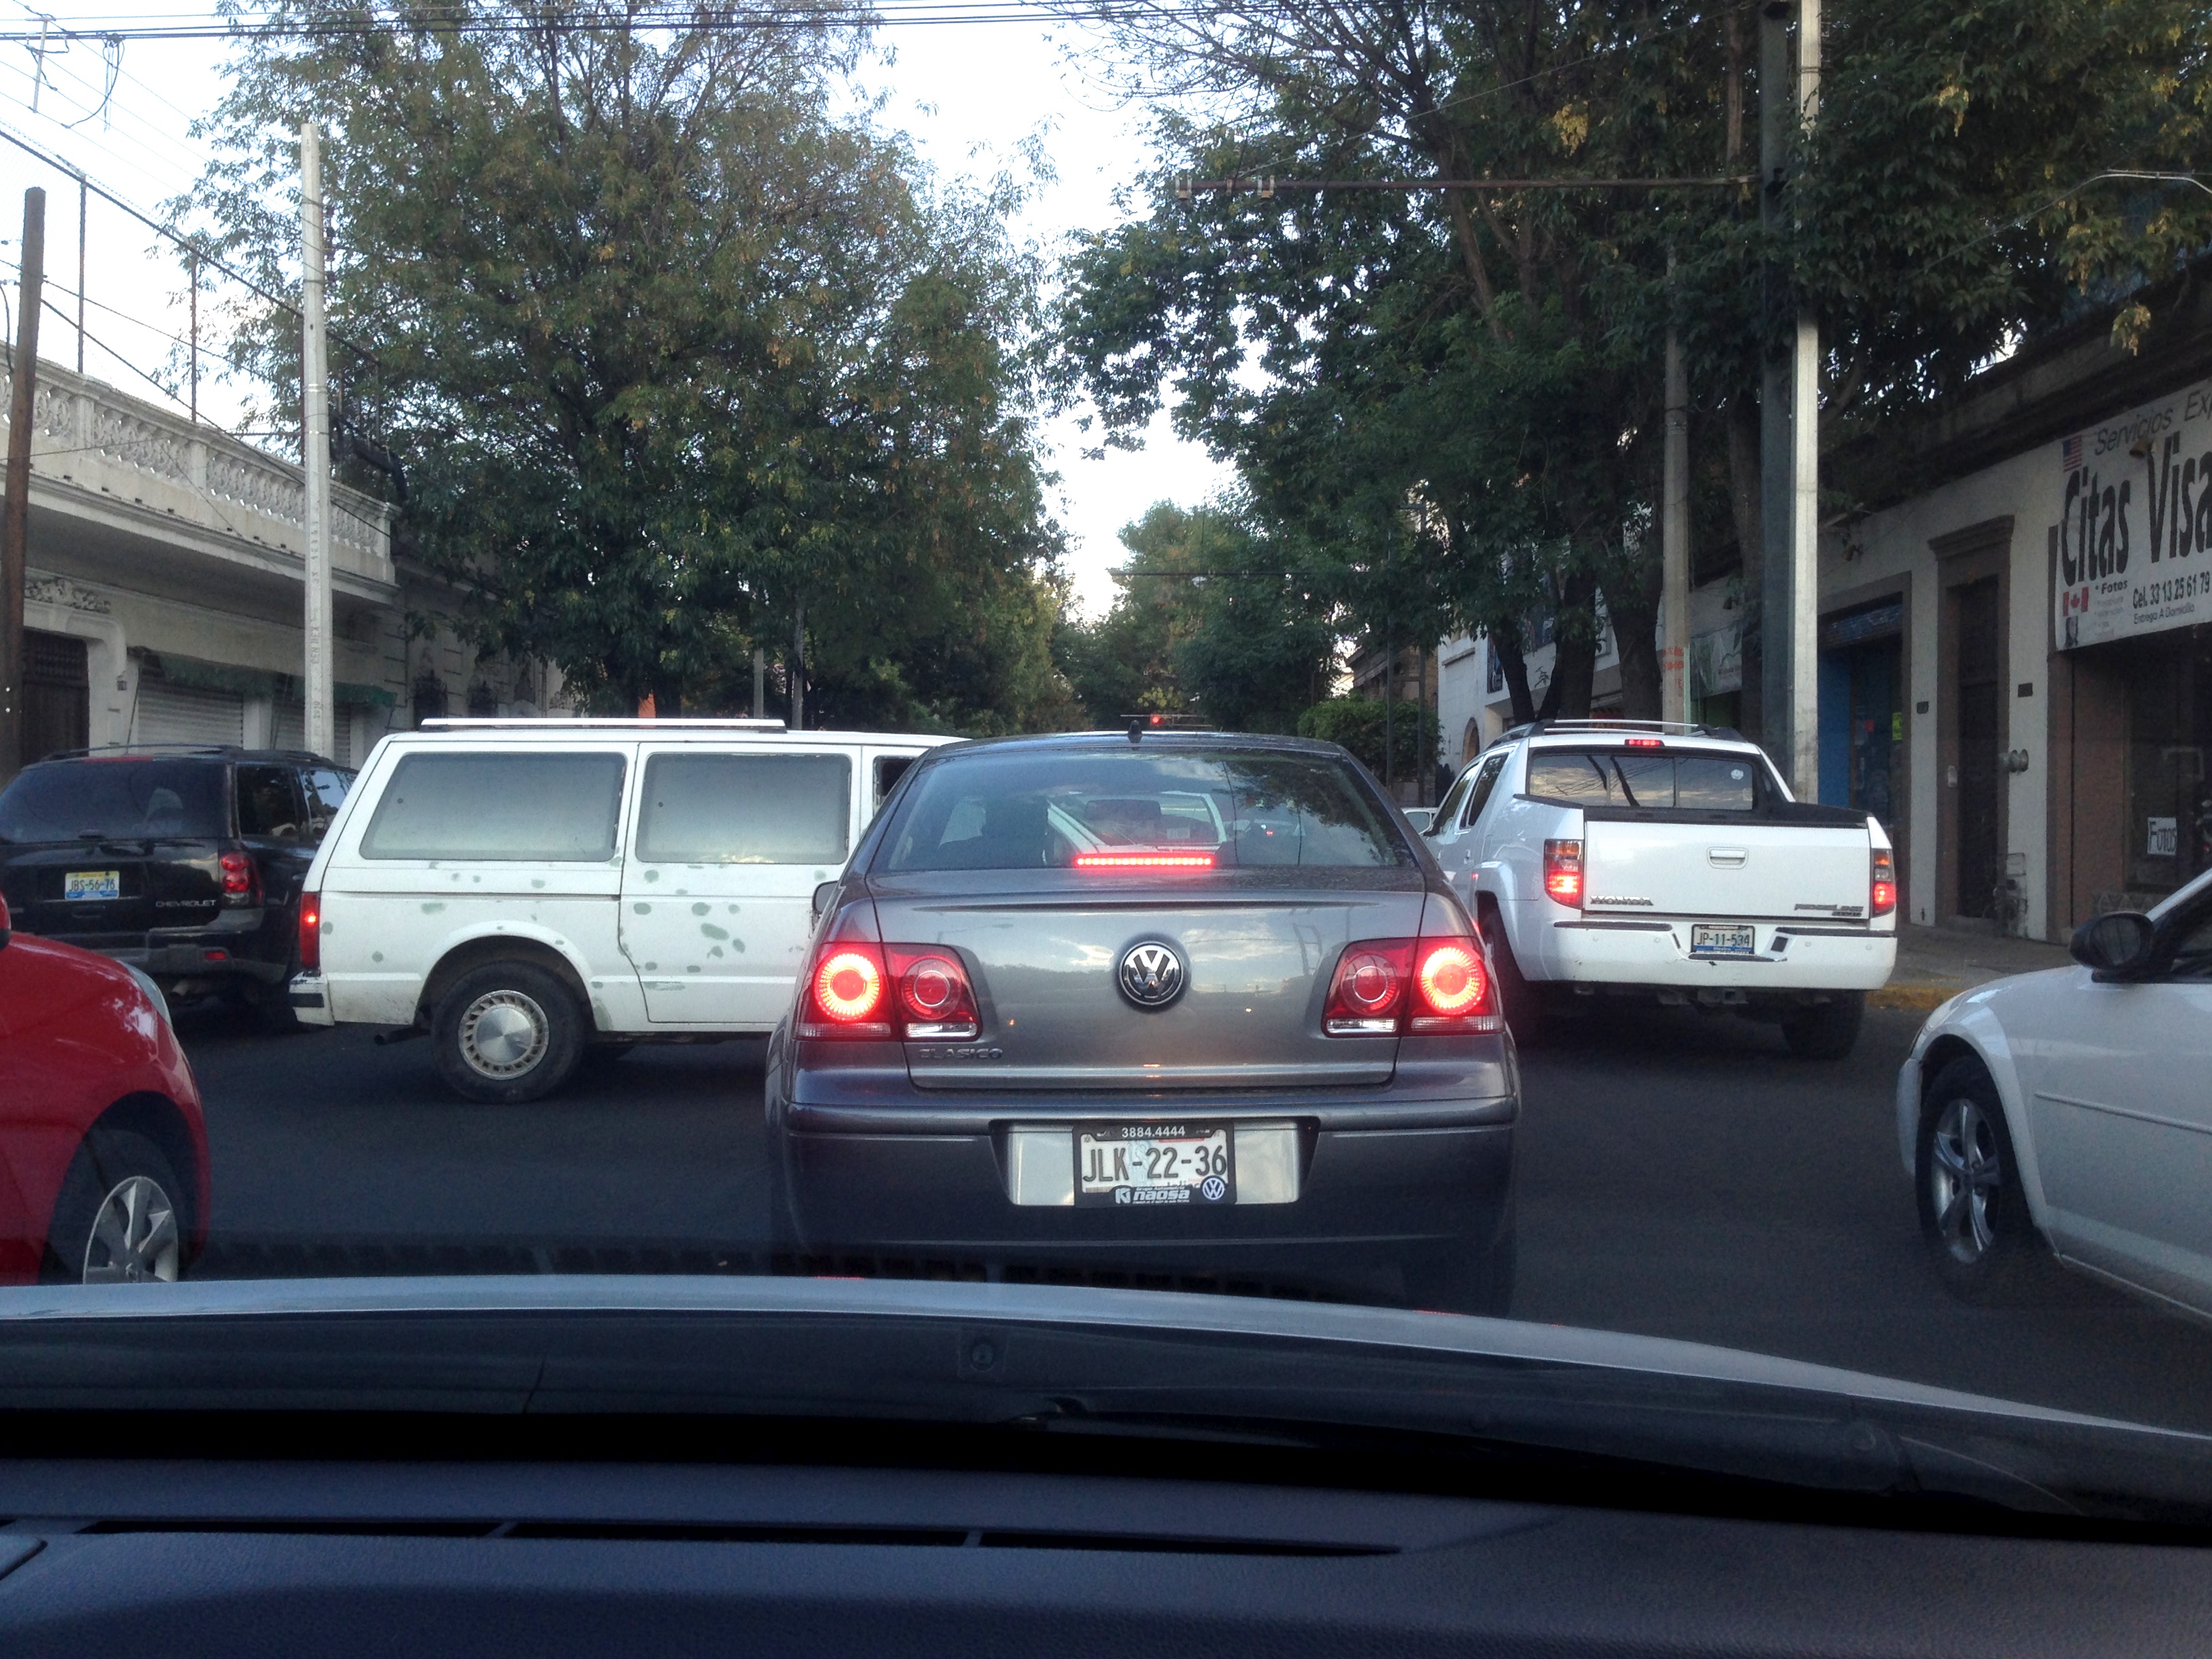
car, wheel, driving, parking, vehicle, sports car, supercar, automobile make, automotive exterior, luxury vehicle